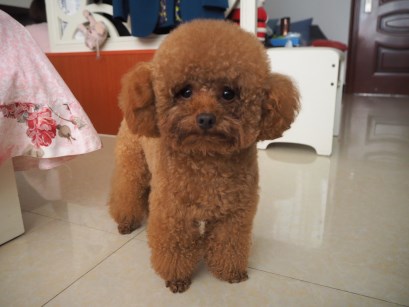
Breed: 7449-n000128-teddy